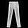
Label: Trouser